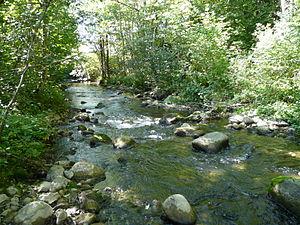
L'Ugine, affluent de la Dranse de Morzine, limite entre les communes de Bernex (rive gauche) et Saint-Paul-en-Chablais (rive droite)
Saint-Paul-en-Chablais est une commune française située dans le département de la Haute-Savoie, en région Auvergne-Rhône-Alpes.
L'Ugine est une rivière française du département Haute-Savoie de la région Auvergne-Rhône-Alpes, en Chablais français et un affluent droit de la Dranse d'Abondance ou Dranse, c'est-à-dire un sous-affluent du Rhône.